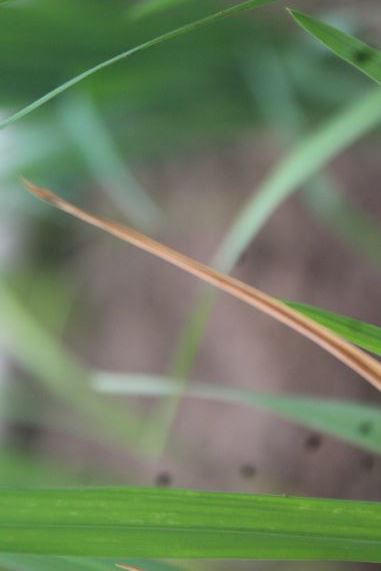
Disease: Tungro